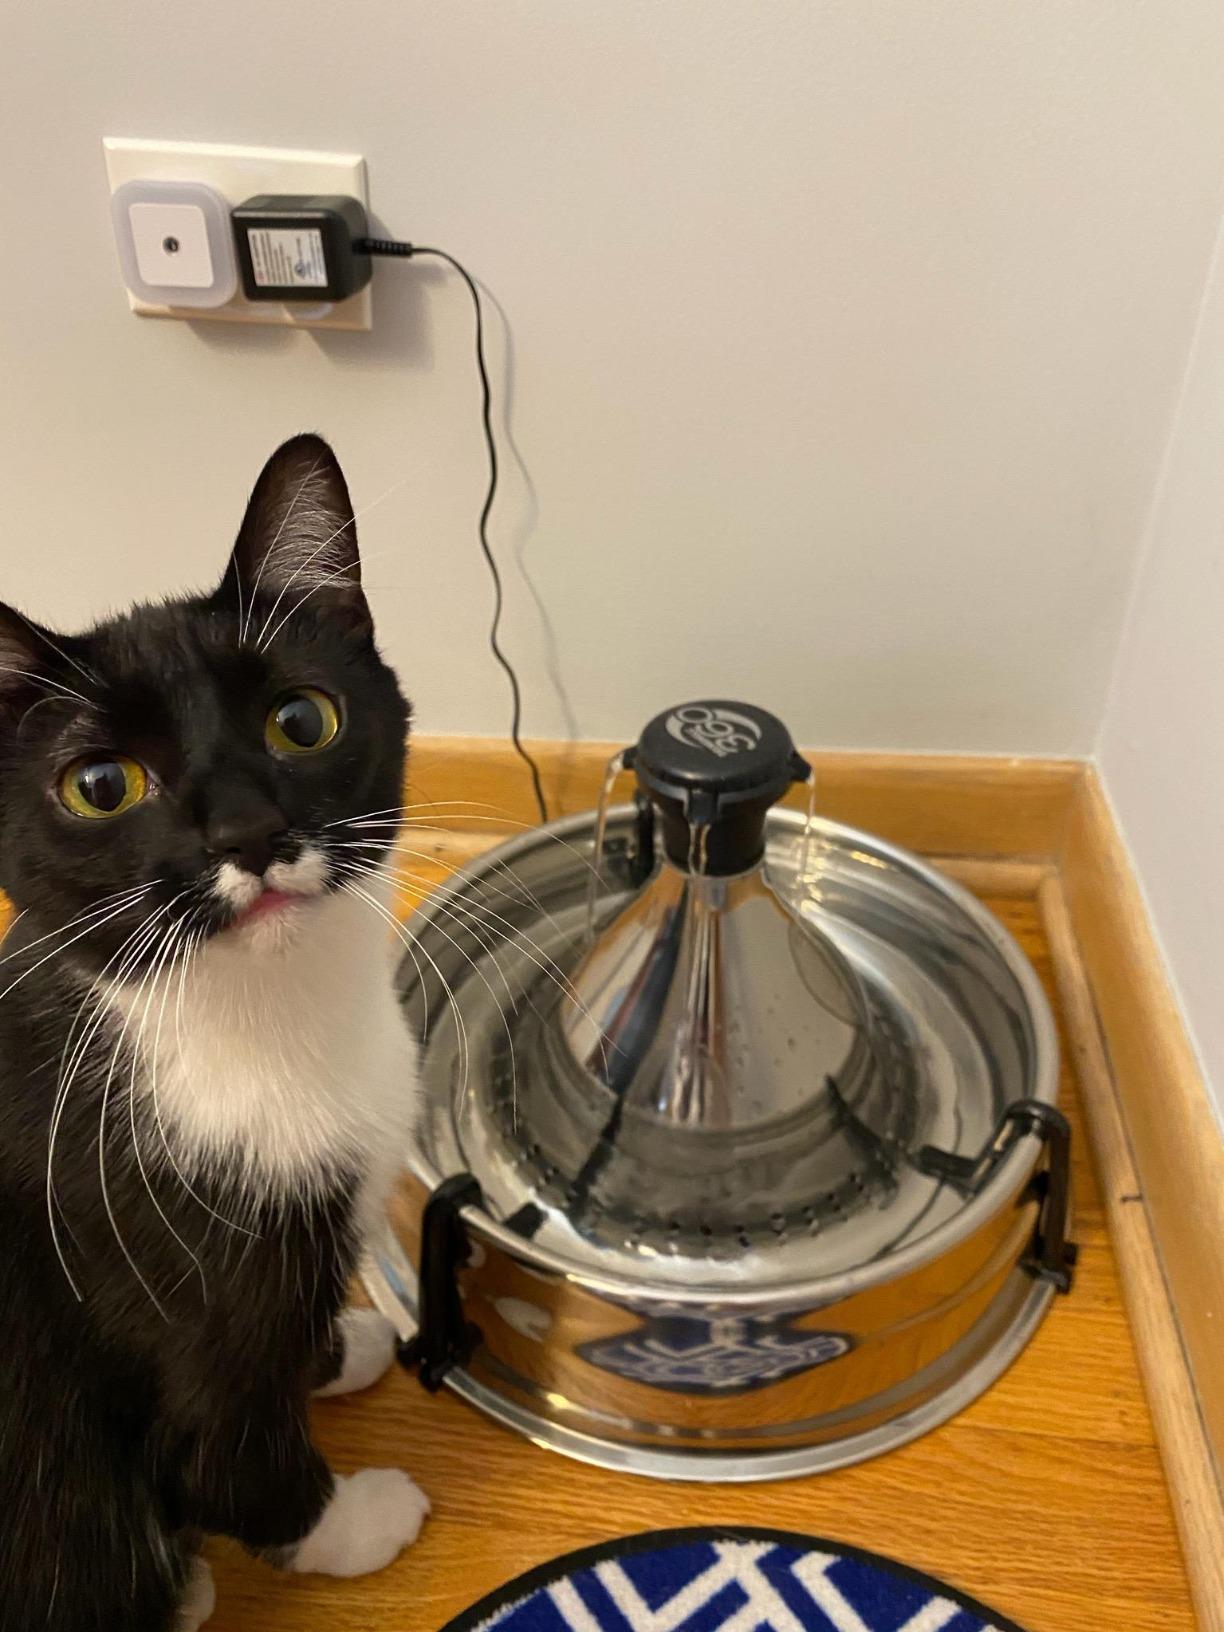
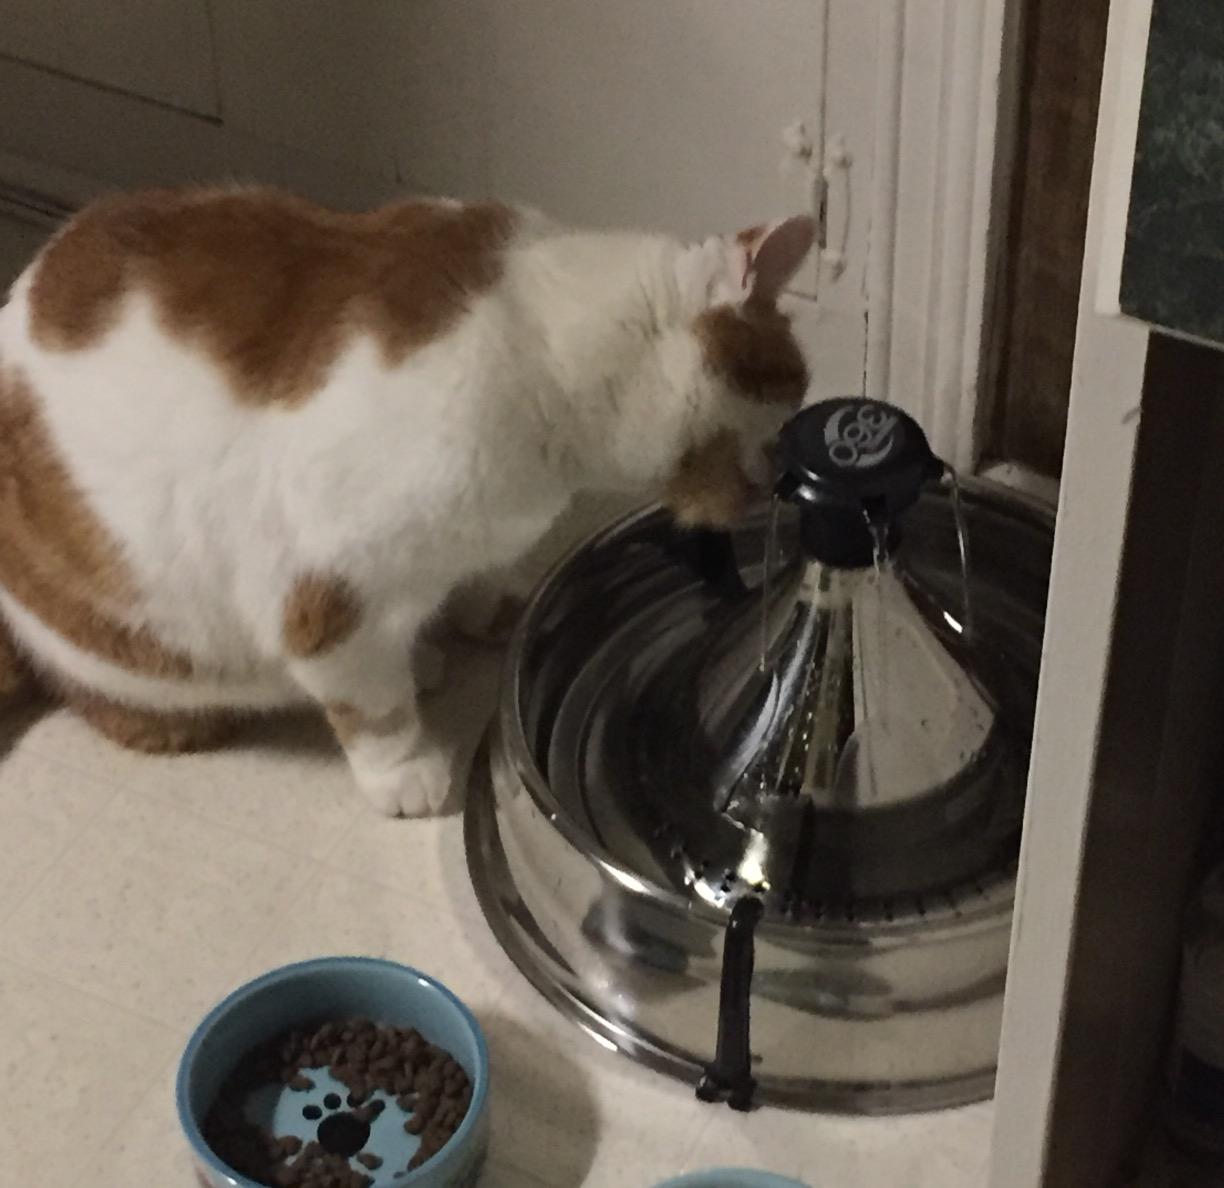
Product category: items_bowl
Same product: yes